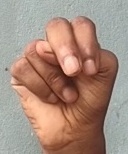
ASL sign: N